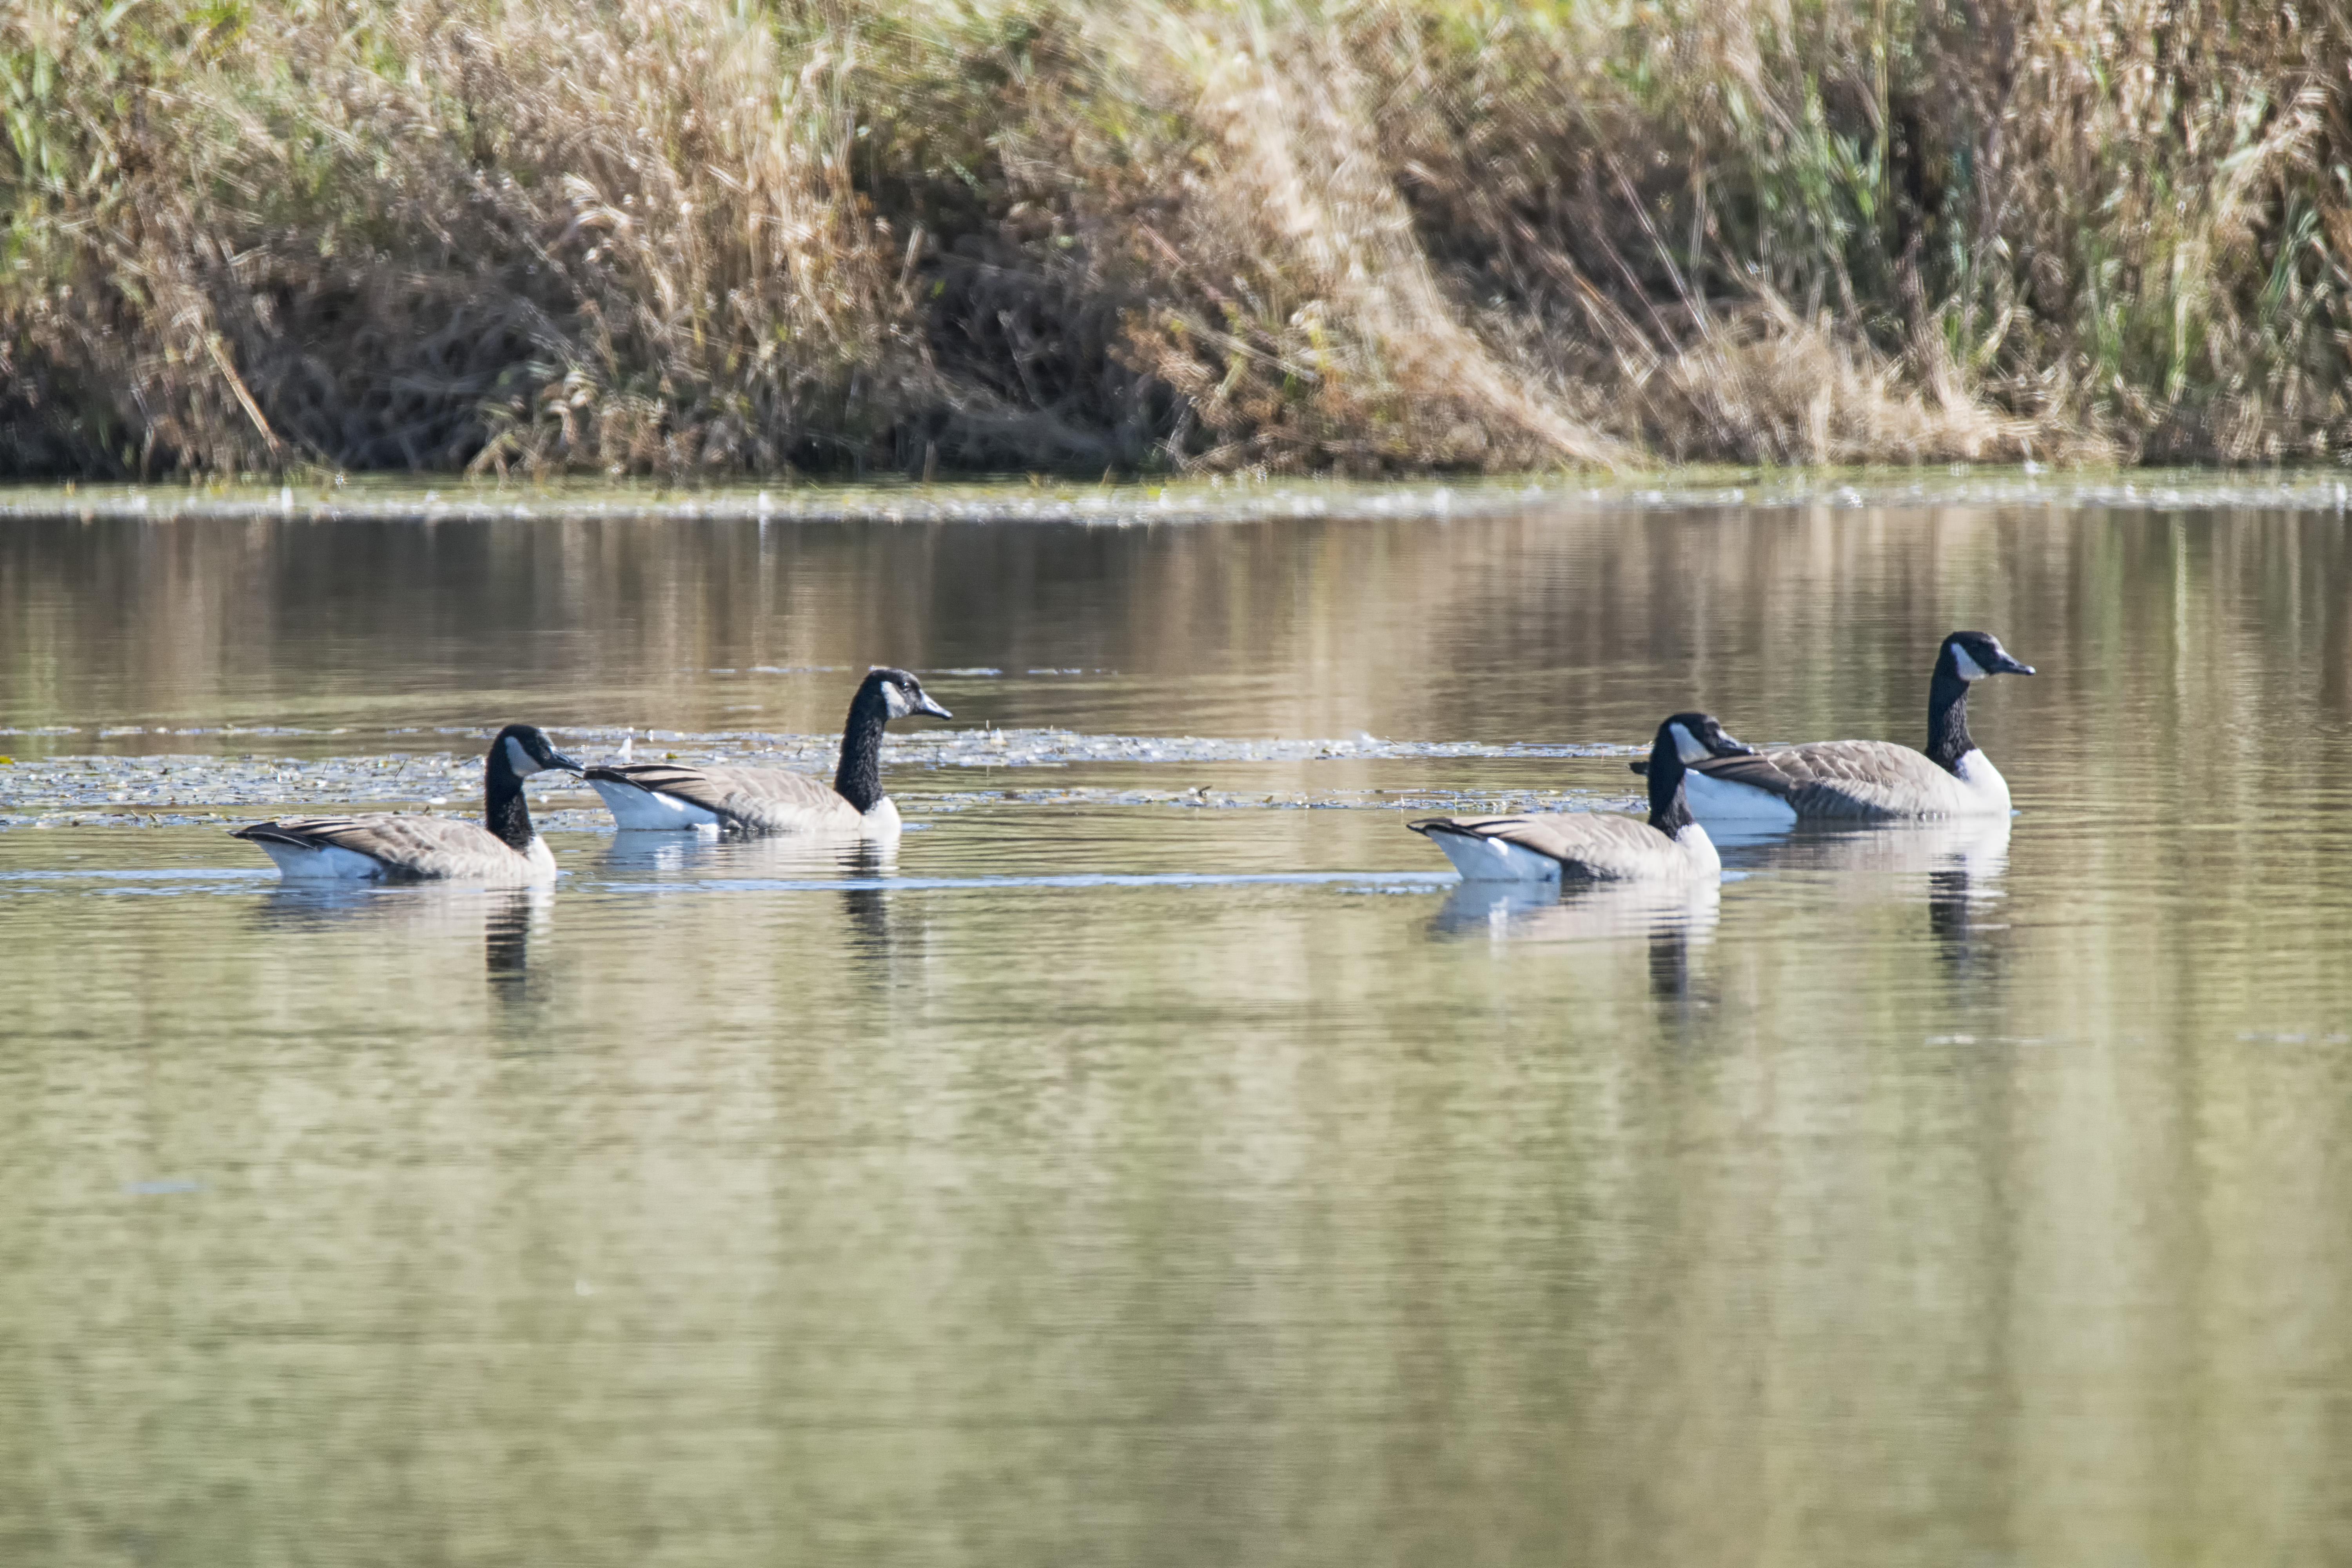
water, bird, lake, wildlife, fauna, duck, canada, goose, wetland, vertebrate, quebec, waterfowl, water bird, du, sherbrooke, oiseau, bernache, ducks geese and swans